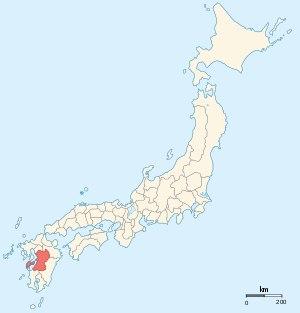
Higo était une ancienne province japonaise. Cette province correspond à ce qui est aujourd'hui la préfecture de Kumamoto.
Le clan Kikuchi de la province de Higo est une puissante famille de daimyos de Higo, Kyūshū. La lignée Kikuchi est renommée pour ses courageux services consacrés à la défense de l'empereur et à son opposition aux envahisseurs étrangers. Le clan se distingue pour la première fois en 1009 lors de l'invasion du nord de Kyūshū par les Jurchens. La famille se fait connaître lors de l'invasion mongole du Japon en 1281, quand l'héroïsme de Kikuchi Takefusa permet de repousser l'ennemi. La famille est également active durant la restauration de Kenmu, tentative de l'empereur Go-Daigo de réaffirmer l'autorité impériale face au shogunat Kamakura.